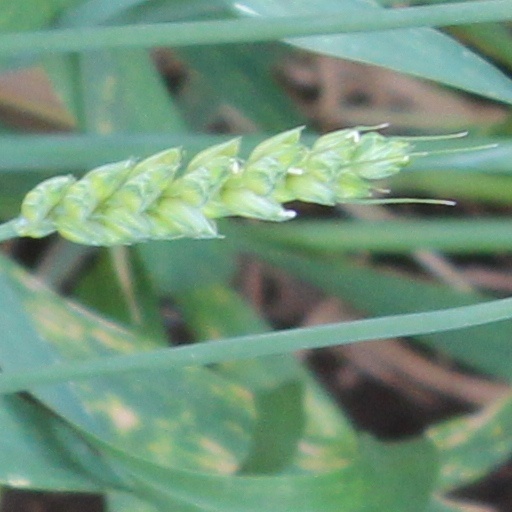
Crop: wheat